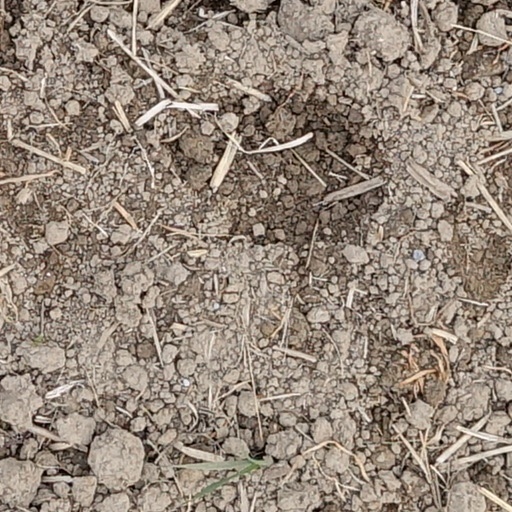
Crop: wheat